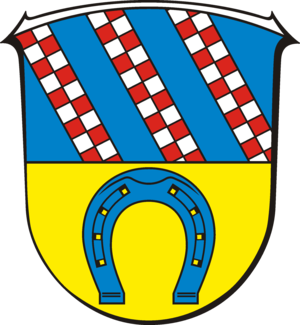
Messel est une municipalité allemande située dans le land de la Hesse et l'arrondissement de Darmstadt-Dieburg.